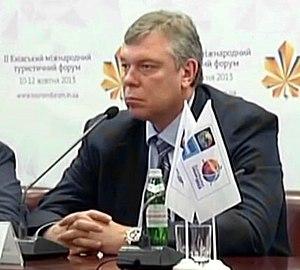
Oleksandr Anatoliovitch Volkov, né le 28 mars 1964 à Omsk, est un ancien joueur ukrainien de basket-ball, évoluant au poste d'ailier.